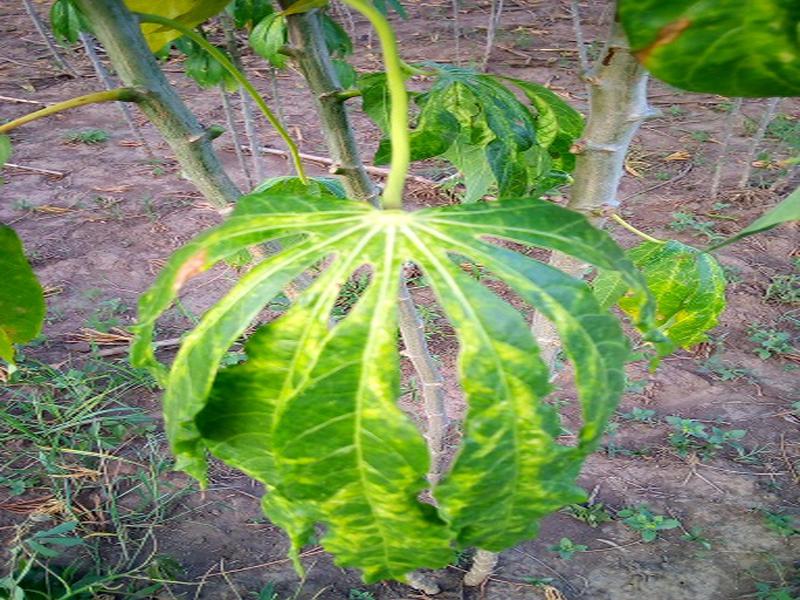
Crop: cassava
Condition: mosaic_disease